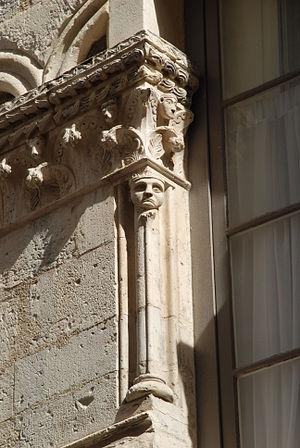
France - Provence - Maison romane de Nîmes
La maison romane de Nîmes est un édifice civil roman situé à Nîmes, dans le département français du Gard en région Occitanie.